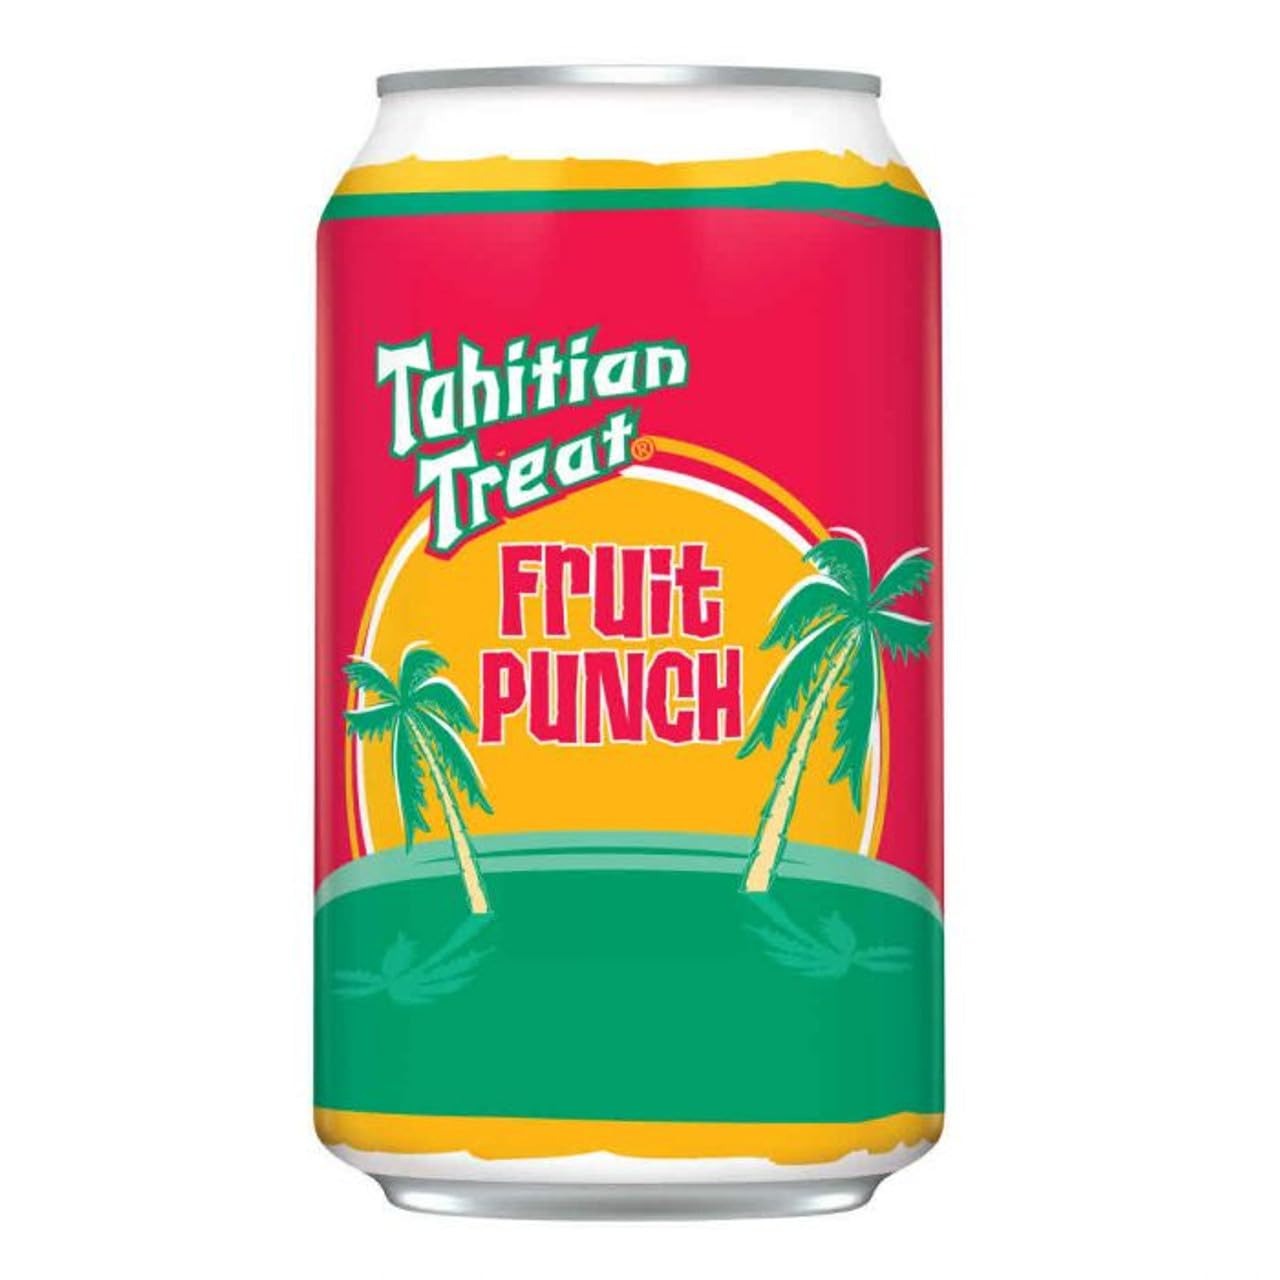
Item Name: A&W Vanilla Crème Soda, 2-Liter Bottle (Pack of 6)
Bullet Point 1: Caffeine Free/No Caffeine
Bullet Point 2: Low Sodium
Product Description: Naturally & artificially fruit punch flavored soda. 180 calories per can. Low sodium. Caffeine Free. letsplay.com. Let's play. letsplay.com. Please recycle.
Value: 405.77
Unit: Fl Oz

Price: 9.755